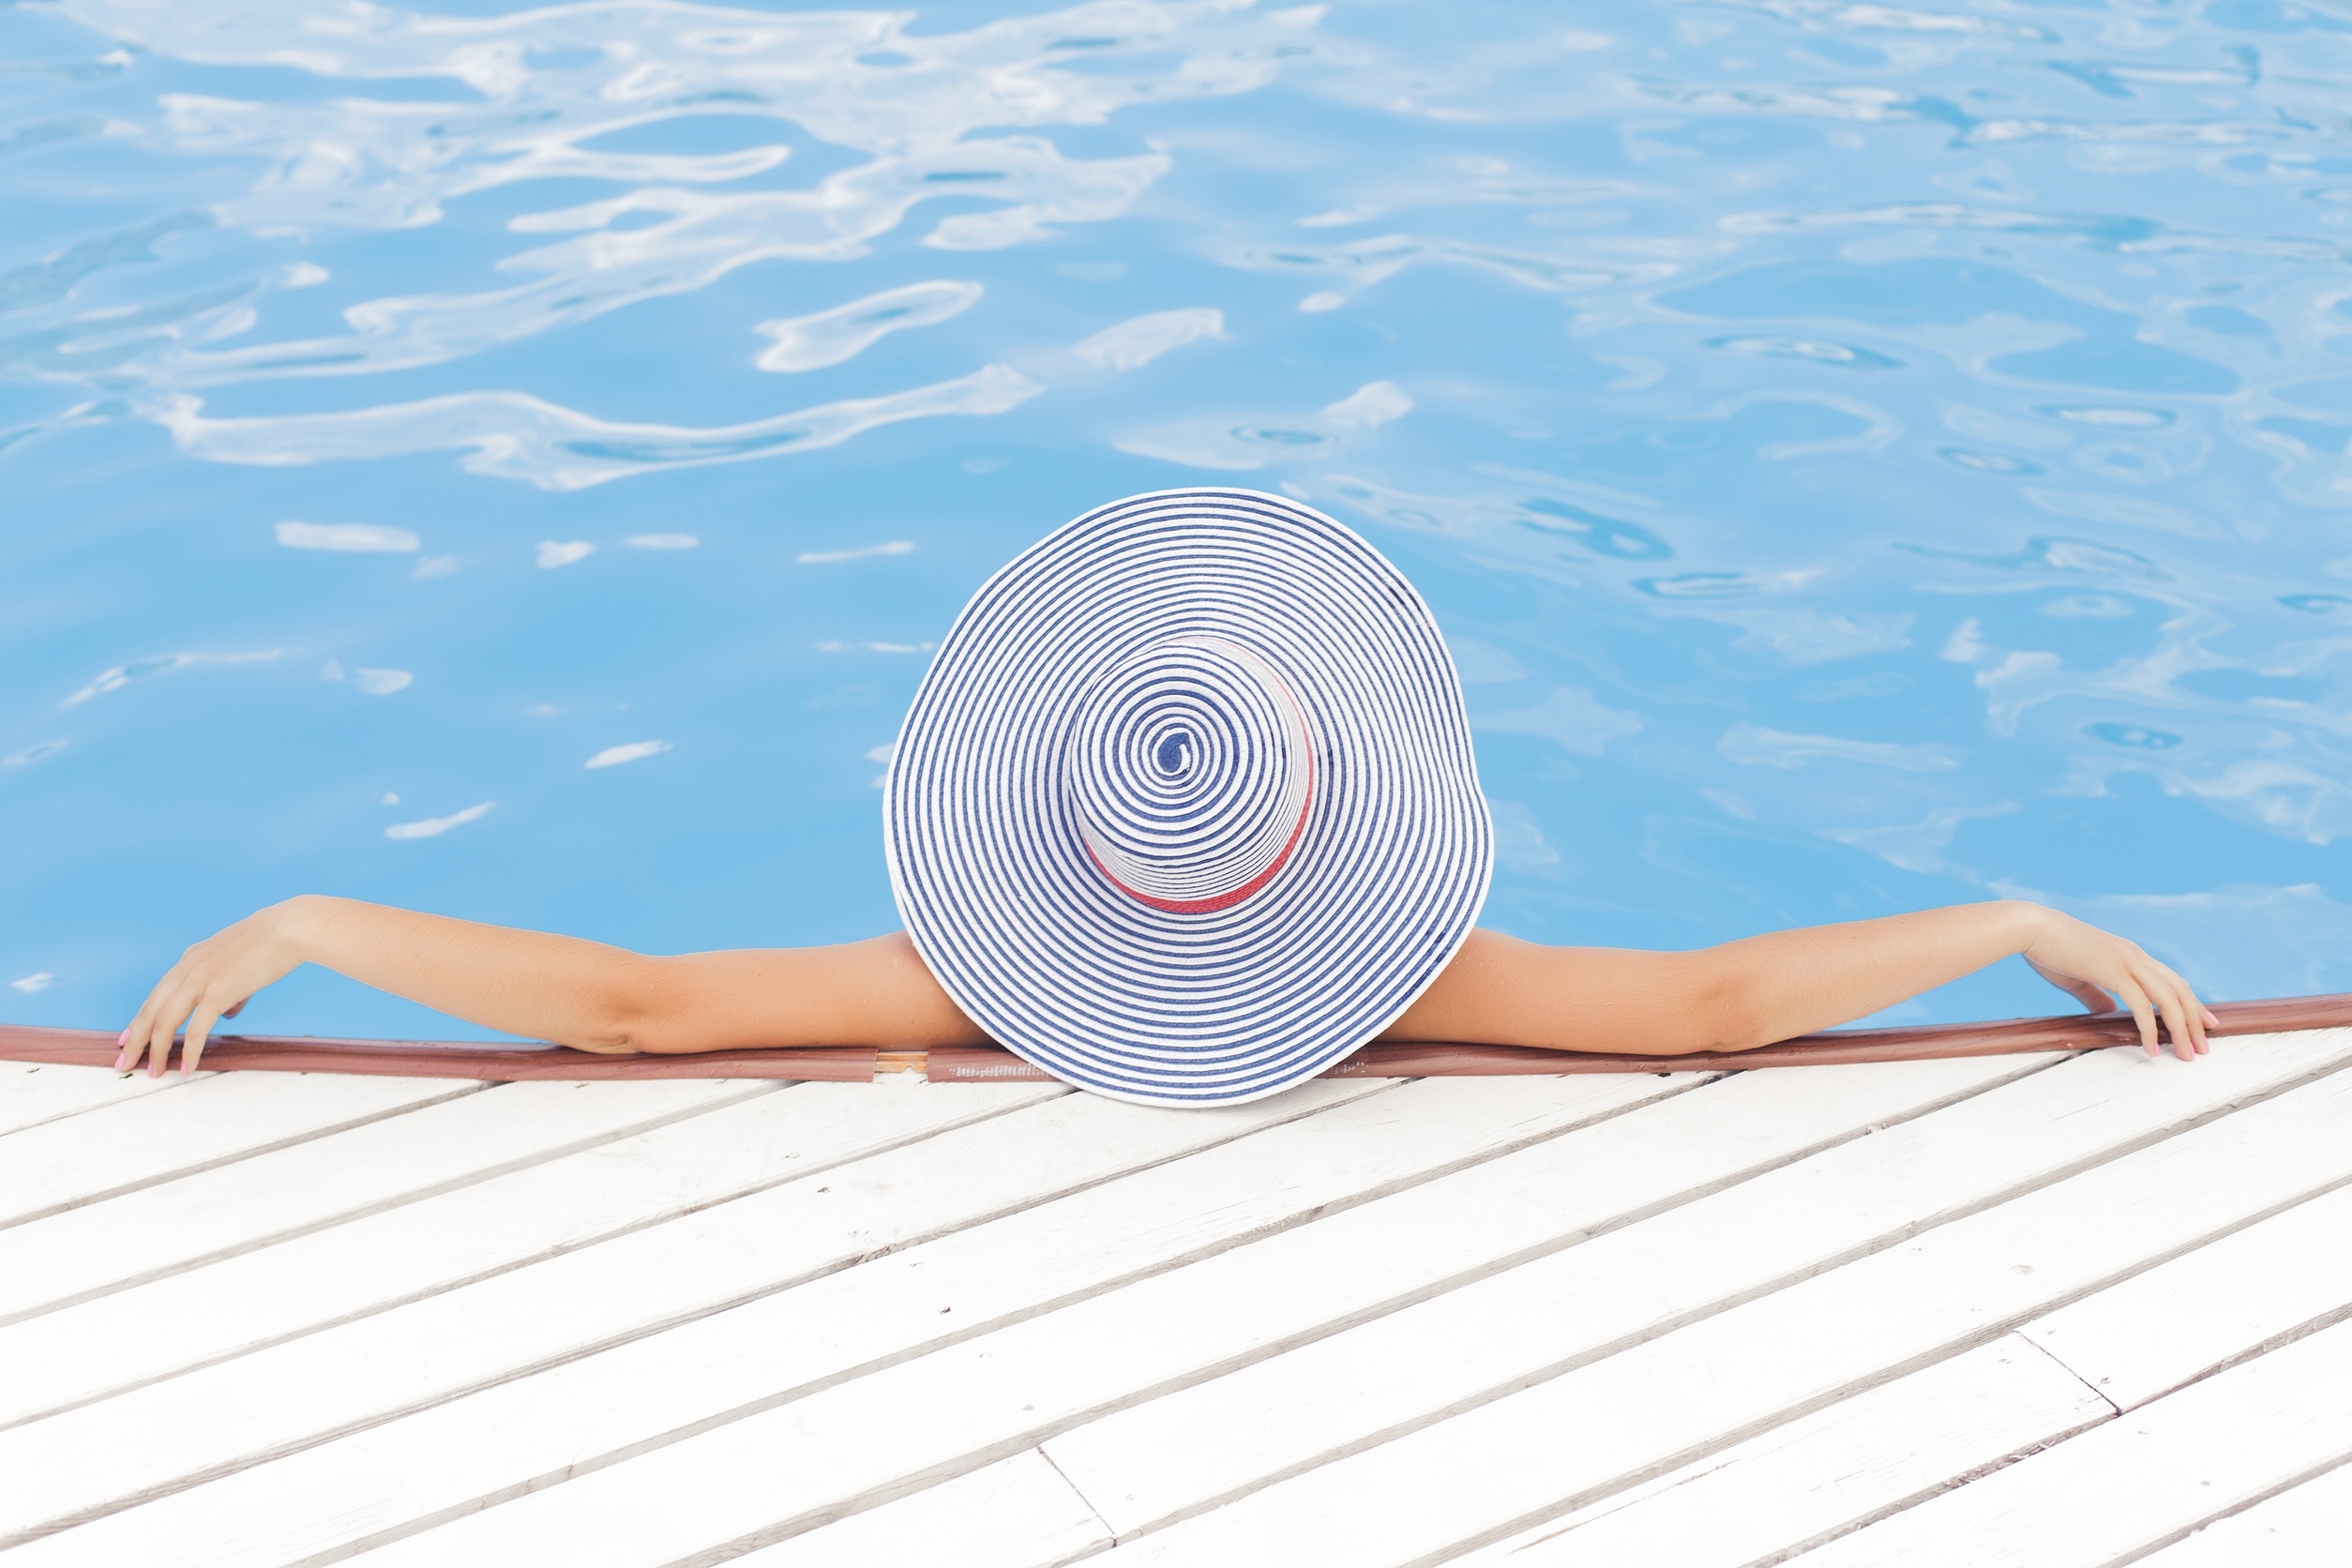
water, woman, play, summer, vacation, pool, female, relax, paradise, swimming pool, tropical, sitting, holiday, hat, blue, leisure, swimming, relaxing, human body, relaxation, luxury, resort, spa, poolside, watercraft rowing, human positions, sun tanning